Hougoumont

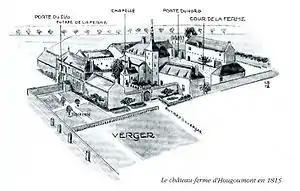
The domain in 1815, before the Battle of Waterloo

In 1474 the Order of Saint John (later to become the Order of Malta) bought of forest, Le Goumont, and another of adjacent heathland for 100 golden crowns. The deed of sale did not mention any building on the grounds.